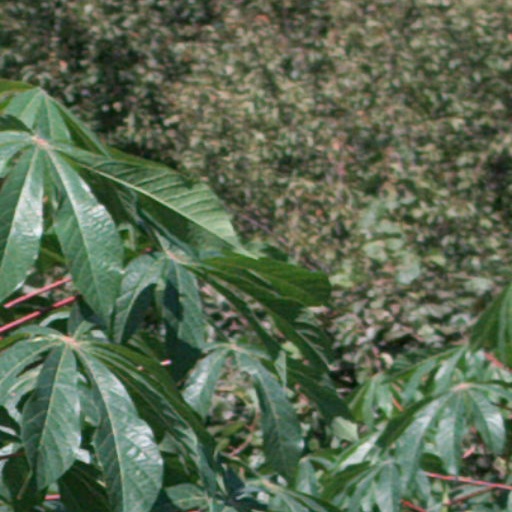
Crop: cassava